State of Siege: Temple Attack

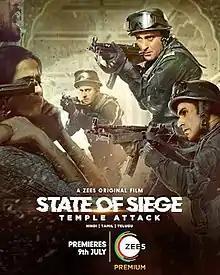
Release poster

State of Siege: Temple Attack is a 2021 Indian Hindi-language action thriller film directed by Ken Ghosh, starring Akshaye Khanna in the lead role. It was made as a direct-to-video film for ZEE5. It is loosely based on the 2002 Akshardham Temple attack and the subsequent operation to kill the perpetrators. It is a standalone sequel to "".